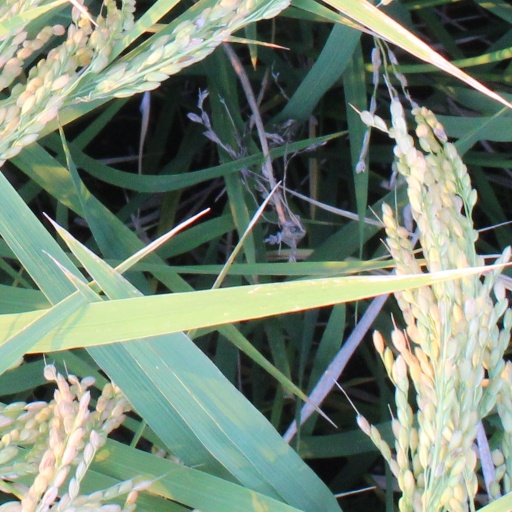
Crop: rice